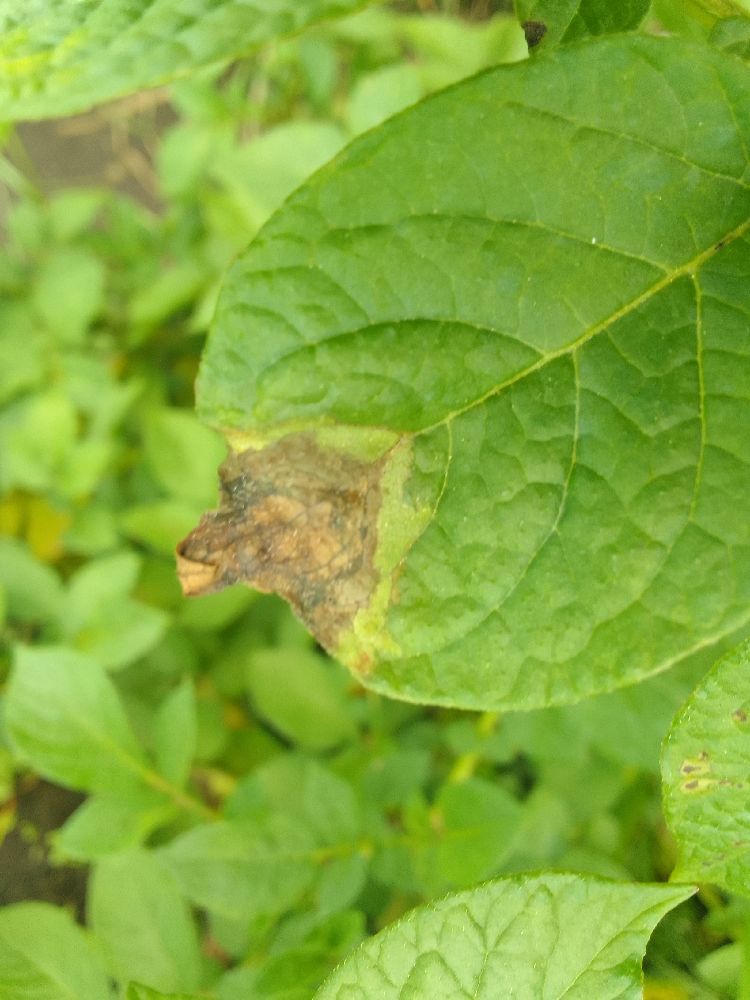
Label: Late blight